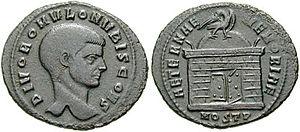
Marcus Aurelius Valerius Romulus, né vers 295 et mort en 309, est le fils de l'empereur Maxence, et le petit-fils de l'empereur Maximien Hercule.